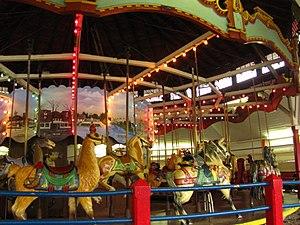
Conneaut Lake Park est une station balnéaire et un parc d'attractions situé à Conneaut Lake, en Pennsylvanie, aux États-Unis. Il est connu comme destination touristique régionale depuis 1892. Le parc possède Blue Streak, un parcours de montagnes russes en bois classé comme "historique" par les American Coaster Enthusiasts. Conneaut Lake est le plus grand lac naturel de Pennsylvanie et est une station estivale populaire des plaisanciers en raison de l'absence de limite de puissance sur le lac.